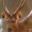
Label: deer